Jonathan Singletary Dunham

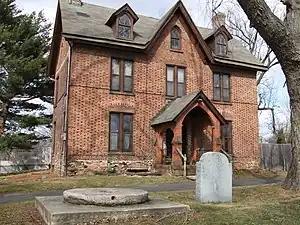
Jonathan Singletary Dunham House in Woodbridge, New Jersey. Original millstone used by Dunham and memorial plaques appear in foreground.

Jonathan Singletary, later Dunham, was born on January 17, 1639/40, in Salisbury, Massachusetts, the son of Richard Singletary and Susanna Cooke. He married Mary Bloomfield (a relative of the later New Jersey Governor Joseph Bloomfield, for whom the township of Bloomfield, New Jersey is named).